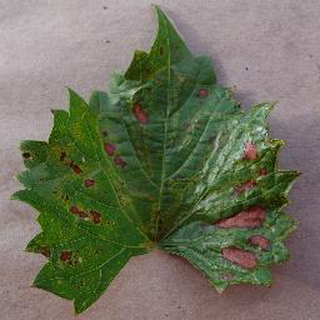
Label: grape_esca_black_measles